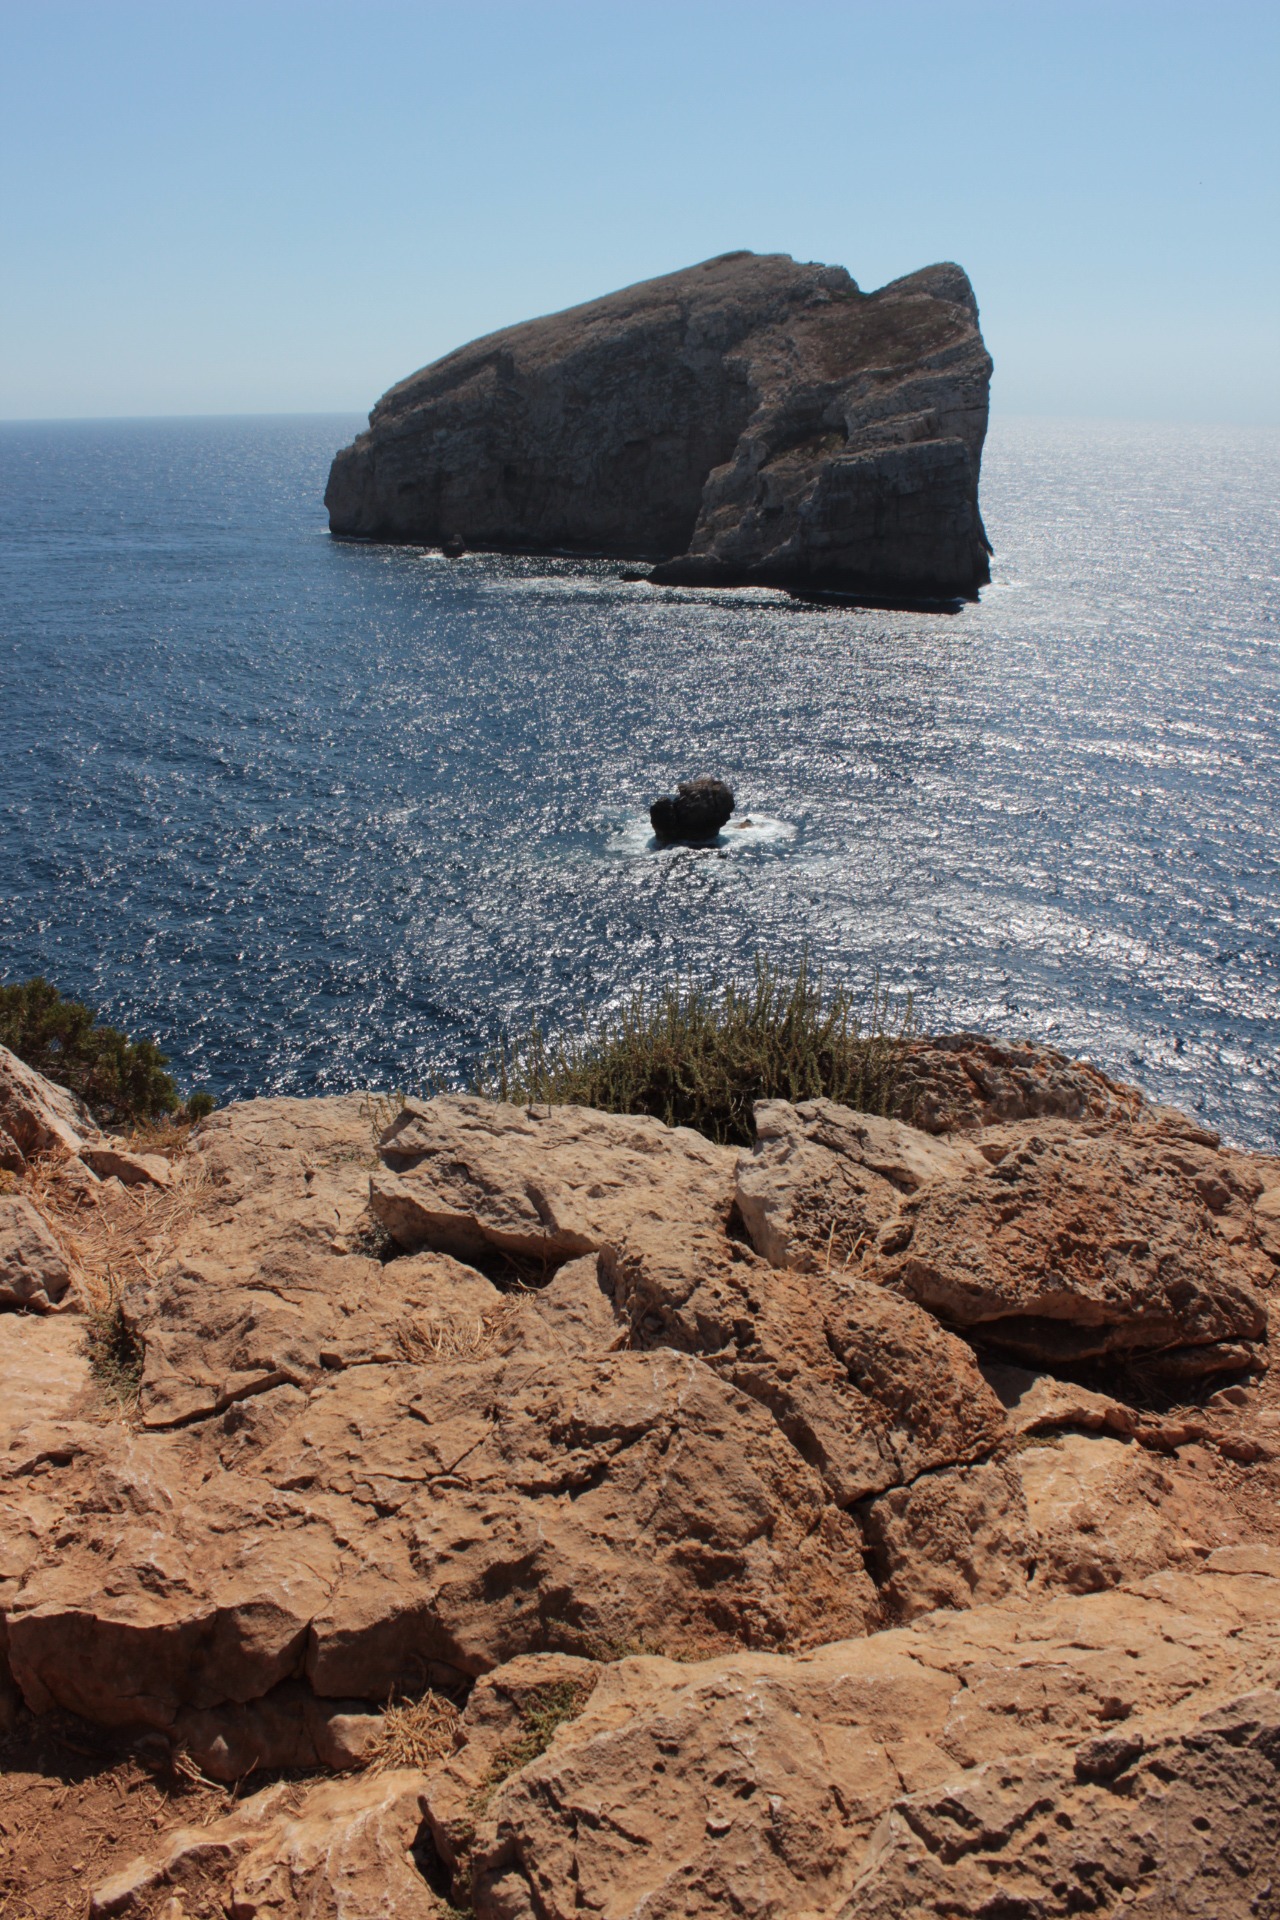
landscape, sea, coast, rock, ocean, horizon, shore, formation, cliff, cove, tower, bay, stack, terrain, material, geology, cape, sardinia, landform, geographical feature, capo caccia, isola foradada